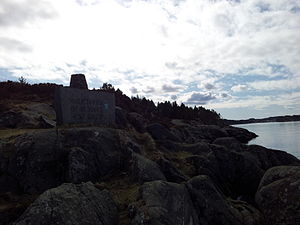
Vardetangen
Monumentet og stenvarden.
Vardetangen er det vestligste punkt på fastlandet i Norge, 4° 56′ 43,182′′ østlig længde. Stedet ligger på den nordvestlige spids af Lindåshalvøen i Austrheim kommune i Vestland fylke i Norge.